Julia Kempe

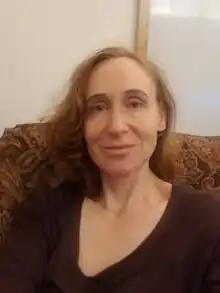
Julia Kempe

Julia Kempe is a French, German, and Israeli researcher in quantum computing. She is currently the Director of the Center for Data Science at NYU and Professor at the Courant Institute.